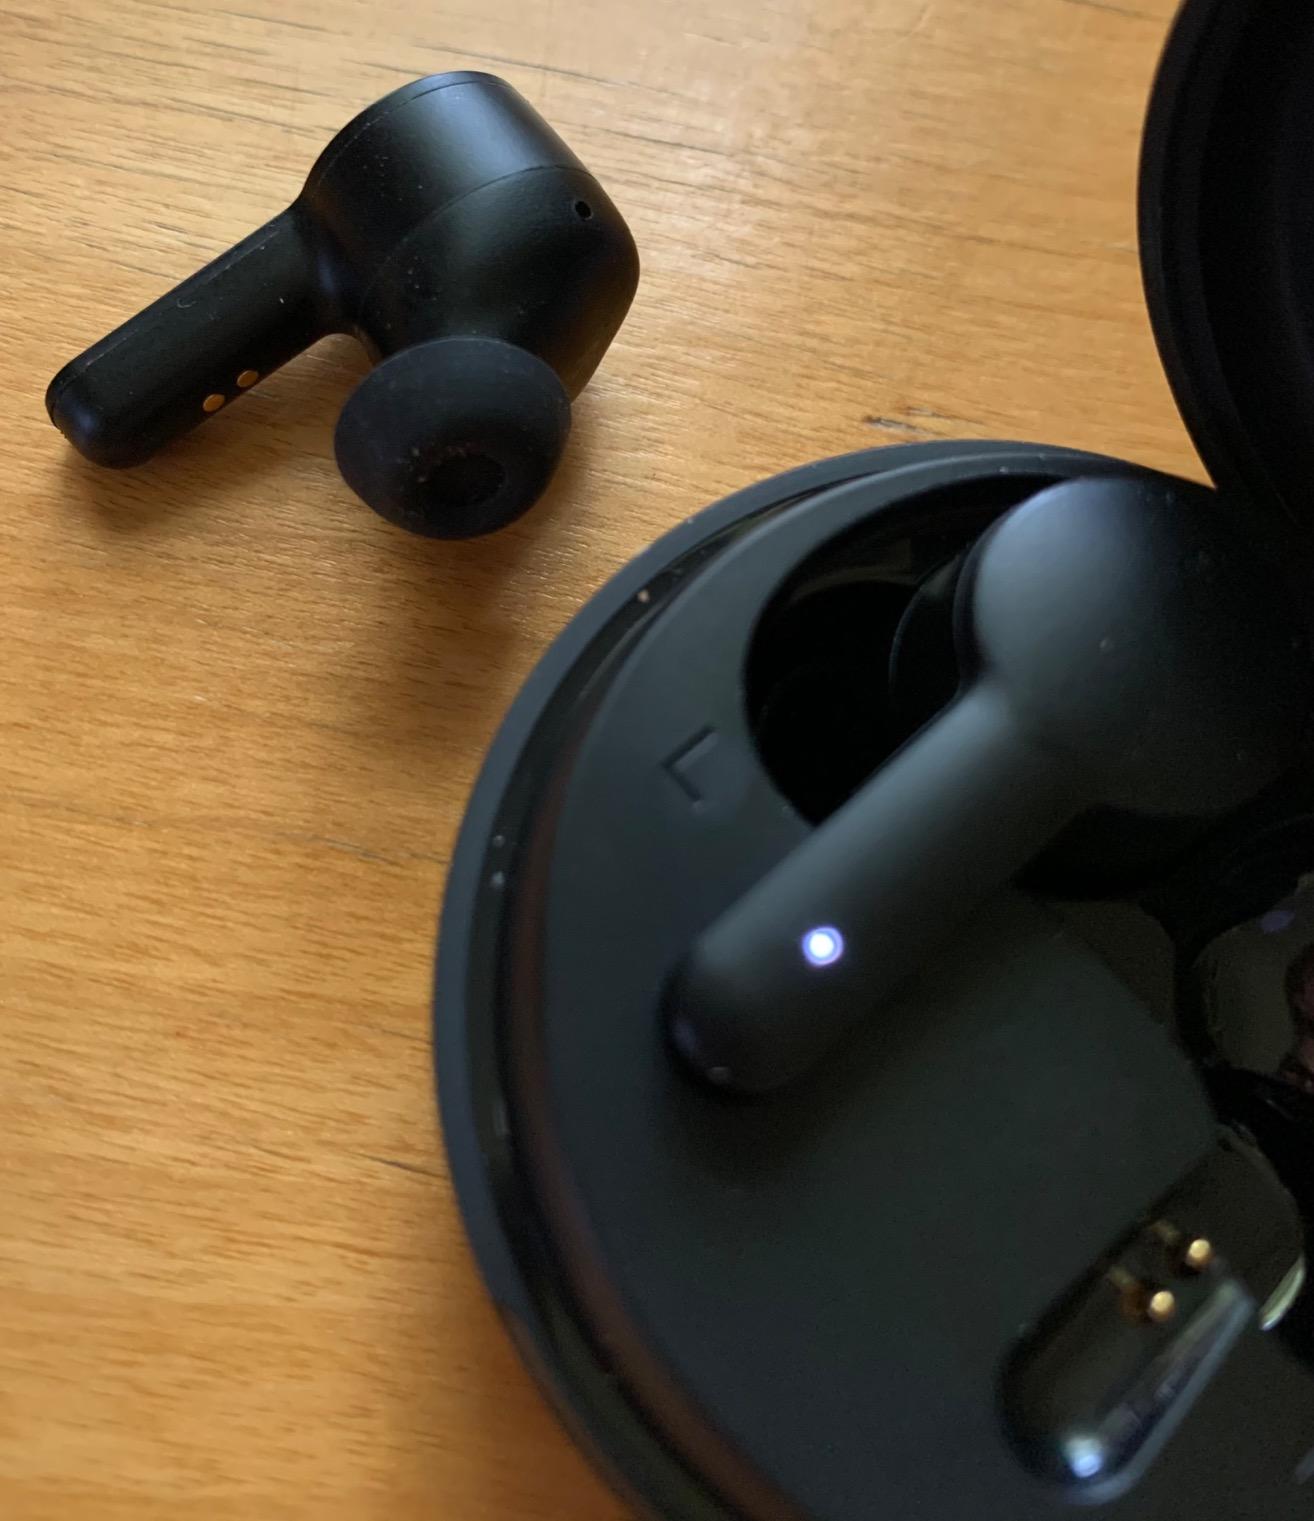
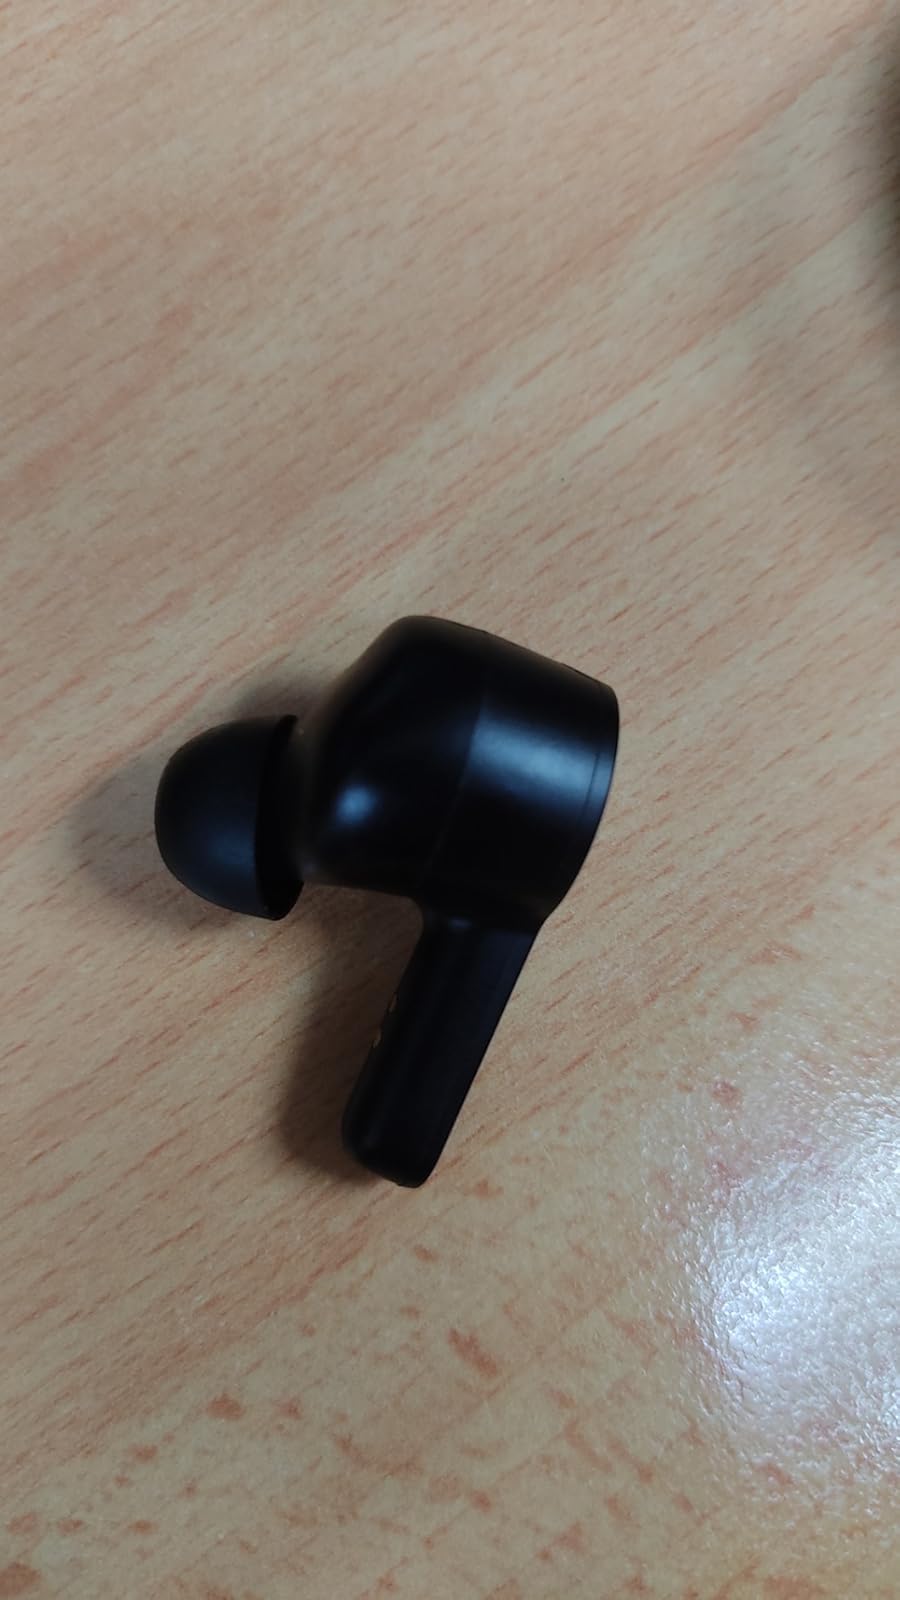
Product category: earbuds
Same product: yes